Human presence in space

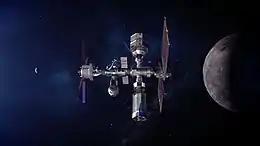
Concept art of the planned Lunar Gateway, serving as a communication hub, science laboratory, short-term habitation for crewed missions and holding area for rovers in Lunar orbit

Beyond Earth the Moon has been the only astronomical object which so far has seen direct human presence through the week long Apollo missions between 1968 and 1972, beginning with the first orbit by Apollo 8 in 1968 and with the first landing by Apollo 11 in 1969. The longest extraterrestrial human stay was three days by Apollo 17.